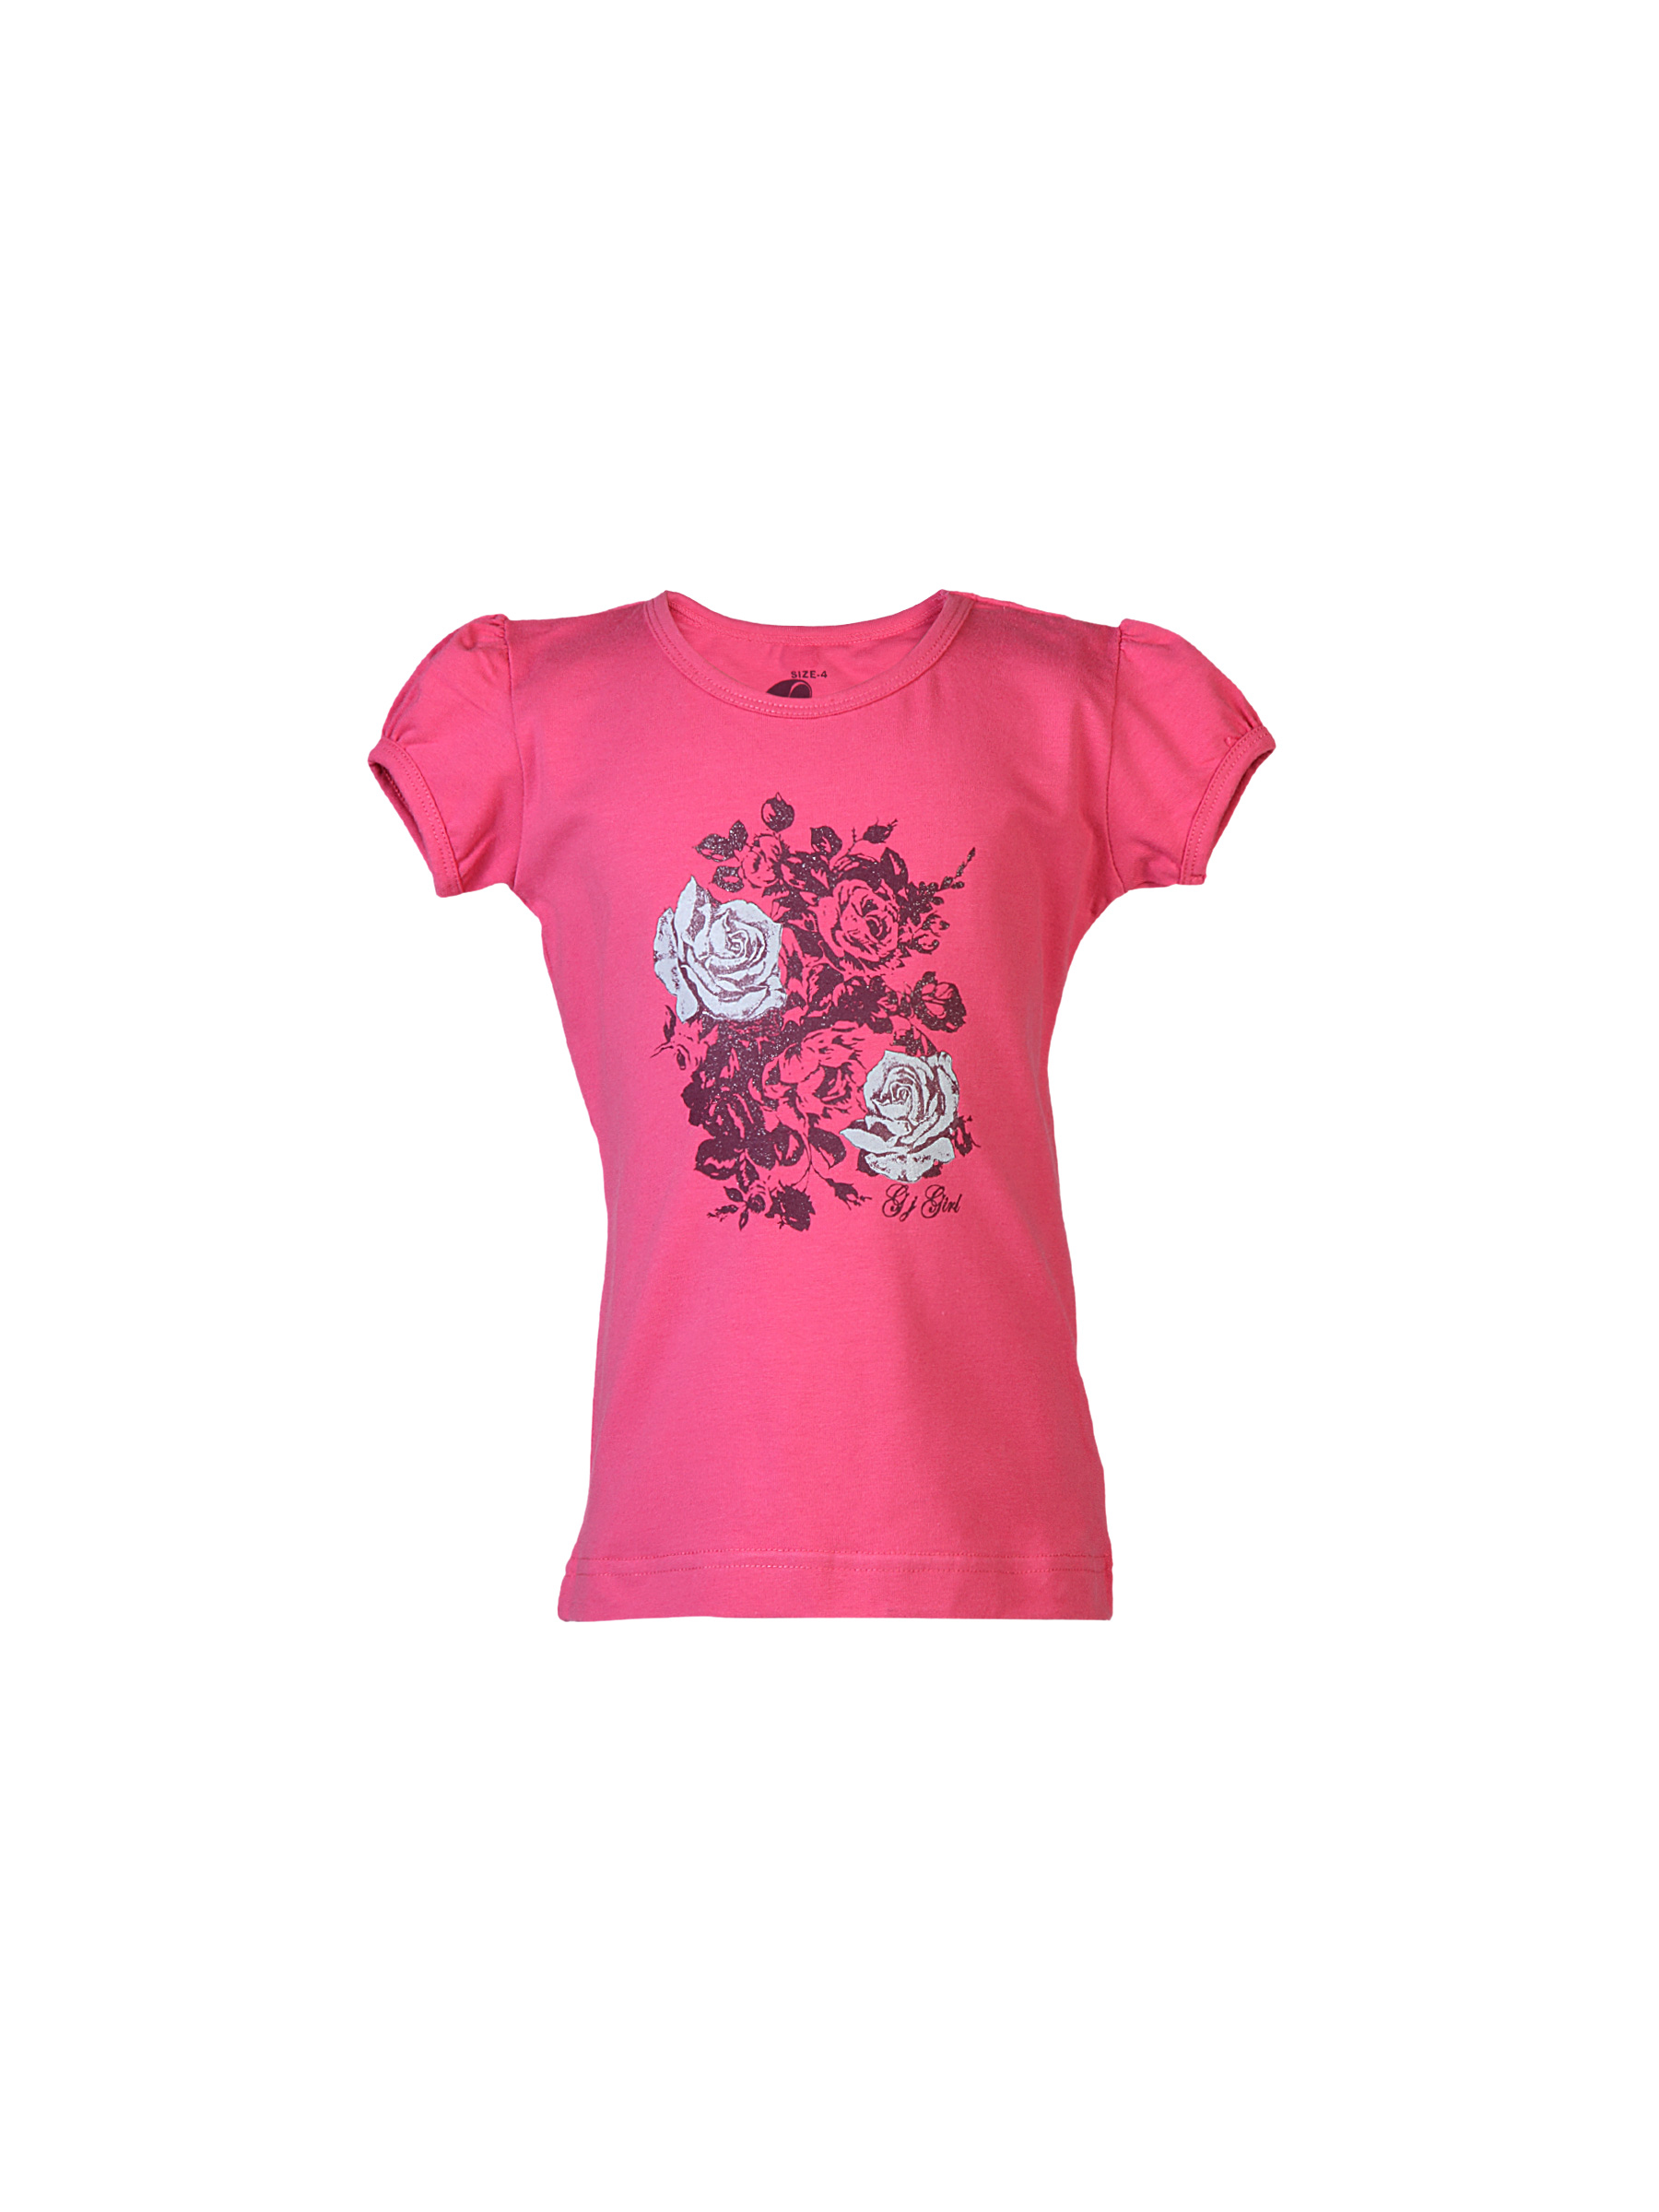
Gini and Jony Kids Printed Pink Tops
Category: Apparel / Topwear / Tops
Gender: Women
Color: Pink
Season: Fall 2011
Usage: Casual